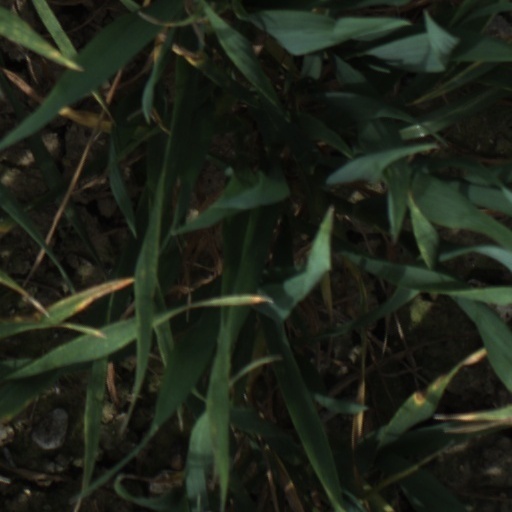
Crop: wheat